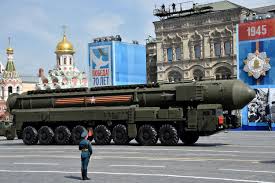
Label: Rs-24